WSAI

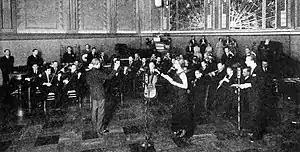
Photograph of one of the five new studios comprising the eighth floor of the new Crosley Radio Company building in Cincinnati, serving WLW and WSAI (1930)

On March 29, 1941, with the implementation of the North American Regional Broadcasting Agreement, stations on 1330 kHz, including WSAI, were moved to 1360 kHz. The August 1941 adoption of the Federal Communications Commission's "duopoly" rule restricted licensees from operating more than one radio station in a given market. At this time the Crosley Corporation owned both WLW and WSAI, so to conform with the new regulation in 1944 WSAI was sold to Marshall Field.